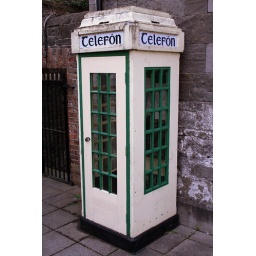
An old-style telephone box in Drogheda with the Irish text for telephone